Sundance Festival of the Chamber Arts

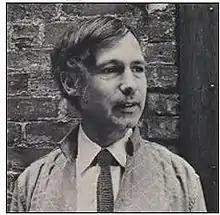
Wolfgang Zuckermann, ca. 1963

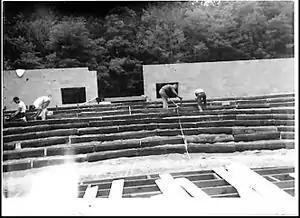
The amphitheater under construction

Zuckermann's successful career as a seller of build-it-yourself harpsichord kits had been facilitated by a surge of public interest in music of the Baroque and classical periods. The festival was founded in 1963 by Zuckermann together with his colleague Eric Britton in response to this surge, as well as to rising interest in chamber music and related art forms.